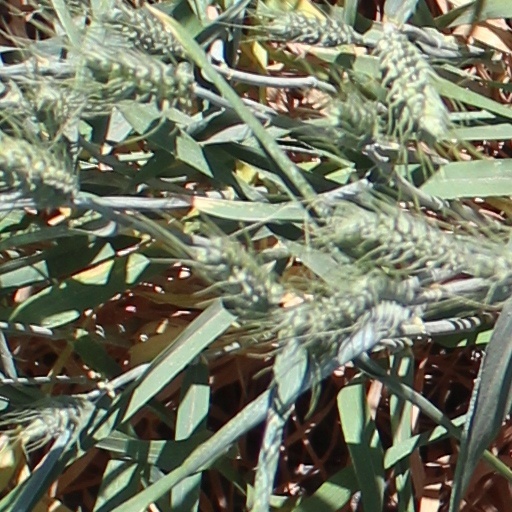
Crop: wheat